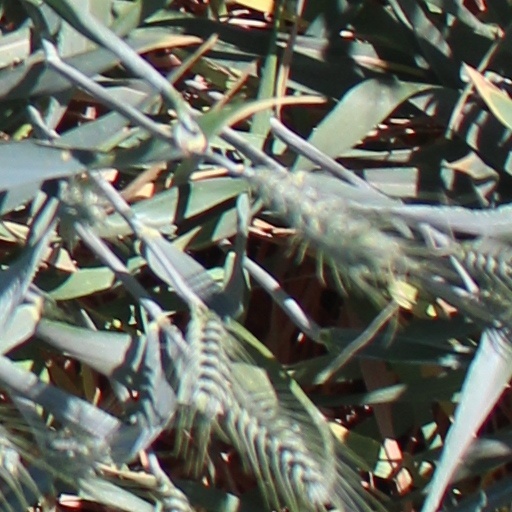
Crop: wheat